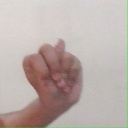
अक्षर: न